Bara (genre)

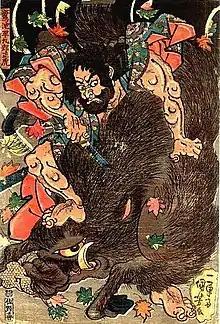
A "musha-e" print by Utagawa Kuniyoshi ( 1834)

Representations of homosexuality in Japanese visual art have a history and context dating to the Muromachi period, as seen in and "shunga" (erotic woodblock prints originating in the Edo period). While these works ostensibly depict male-male sexual relations, artist and historian Gengoroh Tagame questions whether the historic practices of sodomy and pederasty represented in these works can be considered analogous to modern conceptions of gay identity, and thus part of the artistic tradition to which contemporary gay erotic Japanese art belongs. Tagame instead considers "musha-e" (warrior's pictures) to be a more direct forerunner to art styles common in gay manga: in contrast to pederastic "shunga", both gay manga and "musha-e" portray masculine men with developed muscles and thick body hair, often in cruel or violent scenarios.